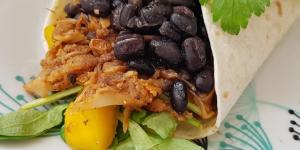
burritos veganos faciles y sabrosos